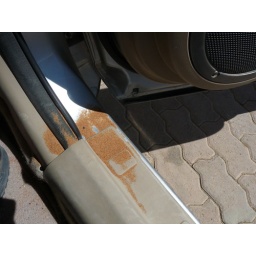
Layer of orange desert sand on the floor near the car door.